Zwackhiomyces echinulatus

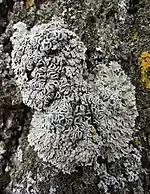
"Physconia distorta", shown here, is the sole host for "Z. echinulatus"

The fungus possesses that are black, globular structures growing superficially on its host, measuring between 100 and 250 μm in diameter. These structures have walls that are dark brown externally and castaneous brown centrally. The asci, which contain the spores, are cylindrical in shape, typically containing four spores, although instances with six to eight spores have been observed. These spores are hyaline (translucent), later turning a pale brownish hue. Their unique feature, which gives the fungus its name, is an echinulate ornamentation. They measure approximately 24.0–27.4 μm in length and 9.3–11.0 μm in width. This fungus is differentiated from others in its genus by the combination of its 4-spored asci and the specific size of its spores.